How I Unleashed World War II

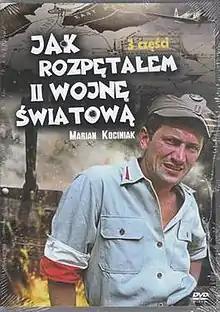
Polish DVD cover

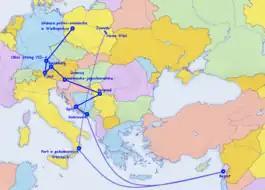
Franek Dolas' route

How I Unleashed World War II is a 1970 Polish comedy film directed by Tadeusz Chmielewski and based on Kazimierz Sławiński's novel ""Przygody kanoniera Dolasa"" ("The Adventures of Dolas the Cannoneer"). It was shot in Sochi, Baku, Poświętne and Łódź, among other places.